Arkas (comics)

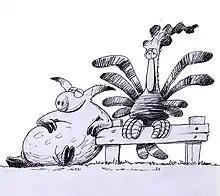
The rooster and the pig. Characters from the "Rooster."

Arkas is the pen name of a popular Greek comics artist that began working in early 1981.